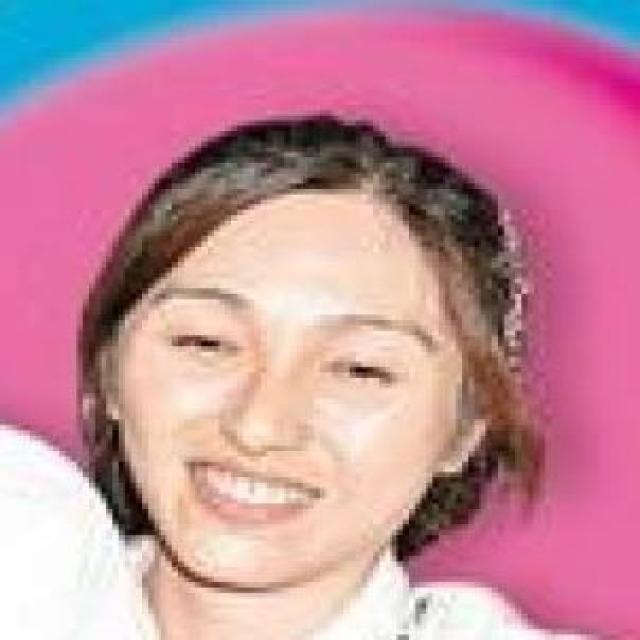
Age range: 21-44